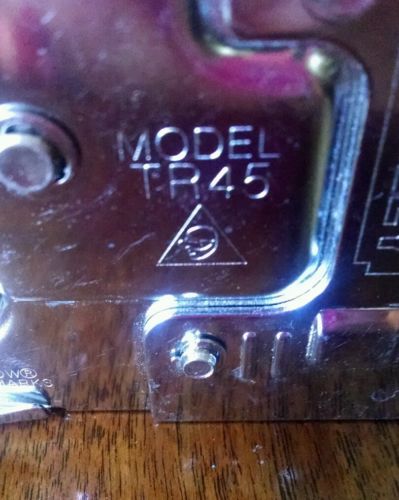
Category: stapler